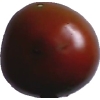
Label: tomato_maroon